Minot State Beavers women's ice hockey

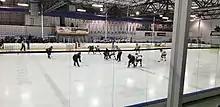
MSU defeated Lindenwood–Belleville in the semifinals of the 2020 WMCH playoffs

While Minot's ability to be competitive in D1 was never really in question thanks to a healthy selection of D1 opponents on previous schedules, another large recruiting class helped ensure that it was sustainable over an entire season. Miner plucked a pair of national champions, Lauren Blight and Mackenzie Heide, from the Assiniboine team that upset the Beavers in the 2019 D2 title game (joining ACC alumna Brooke Mead, who joined MSU in 2018). The transfer market also produced a pair of former U Sports players from the Regina Cougars in Camryn Clyne and Jensen Smigelsky, while the standouts from the true freshman class included star goaltender Jordan Ivanco, along with Maiya Aschberg, Megan Ferg, Story Navrot, and Alisha O'Hara.